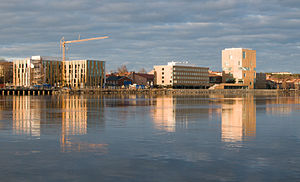
Umeå kunstcampus
Kunstcampus set fra Teg.
Umeå kunstcampus er det gamle industriområde ved Ume älven nær det centrale Umeå som blev ombygget 2009–2011 for at huse en stor del af Umeå universitets kunst-uddannelser, for at gavne fremvæksten af et kreativt miljø hvor arkitektur, design, kunst og erhvervsvirksomheder kan mødes.